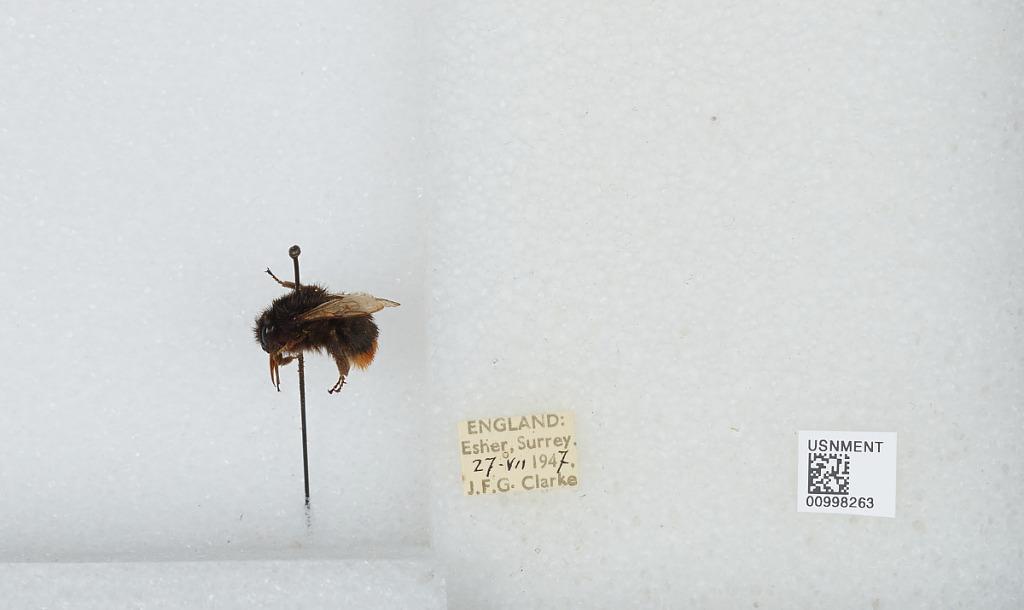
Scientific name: Bombus (Melanobombus) lapidarius lapidarius (Linnaeus)
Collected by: J. Clarke
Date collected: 1947-7-27
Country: United Kingdom
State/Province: England
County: Surrey
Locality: Esher
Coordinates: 51.3692, -0.365